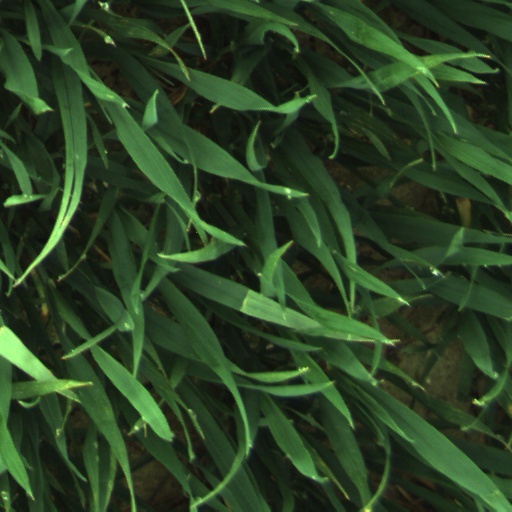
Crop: wheat